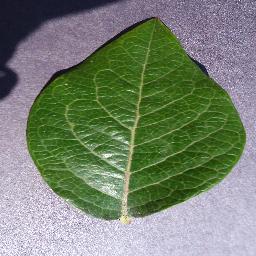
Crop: blueberry
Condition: healthy